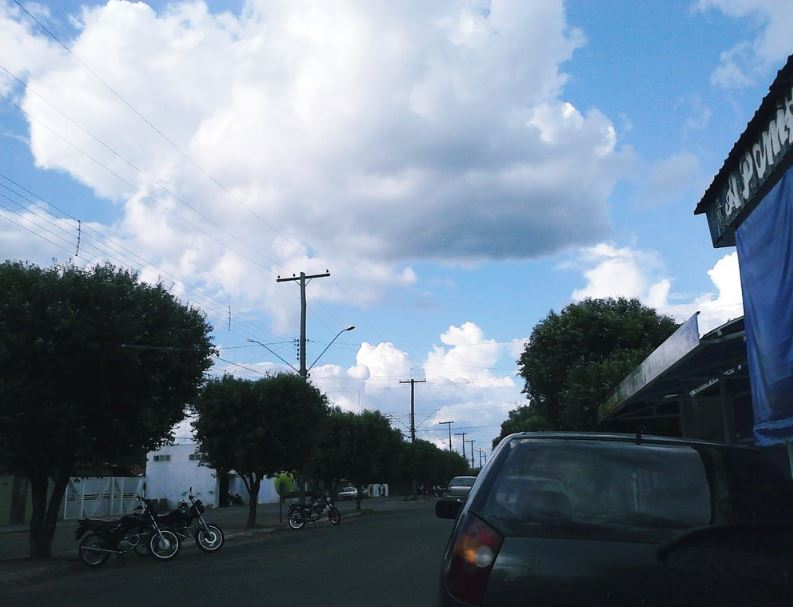
Fire: no
Smoke: no